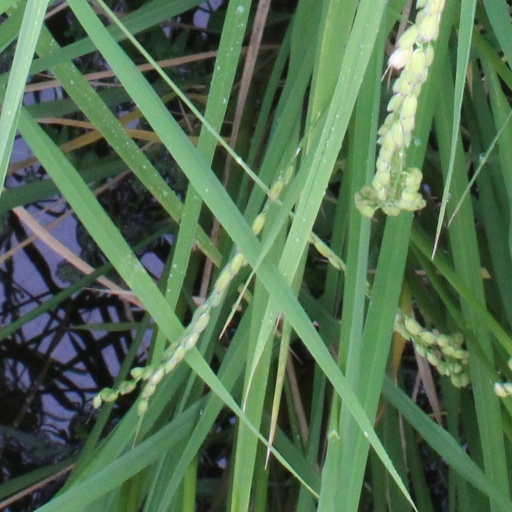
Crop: rice